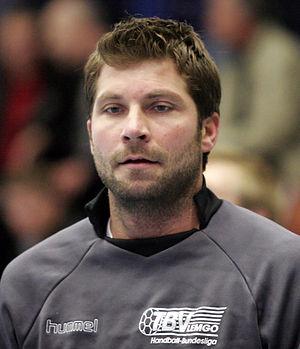
Liste de sportifs allemands classés par discipline :
Le meilleur handballeur mondial de l'année est désigné chaque année par la Fédération internationale de handball depuis 1988. Cette récompense distingue simultanément un homme et une femme à la suite de leurs performances dans des compétitions internationales et nationales de handball.
Daniel Stephan, né le 3 août 1973 à Rheinhausen, est un ancien handballeur allemand, élu meilleur joueur du monde en 1998.